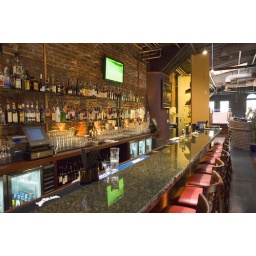
Upstairs bar in the 2nd floor of the loft in downtown san jose